Jürgen von der Lippe

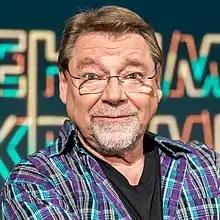
Von der Lippe in 2018

Hans-Jürgen Hubert Dohrenkamp (born 8 June 1948), better known by his stage name Jürgen von der Lippe, is a German television presenter, entertainer, actor, musician and comedian. His stage name comes from the fact that he was born near the source of the river Lippe.